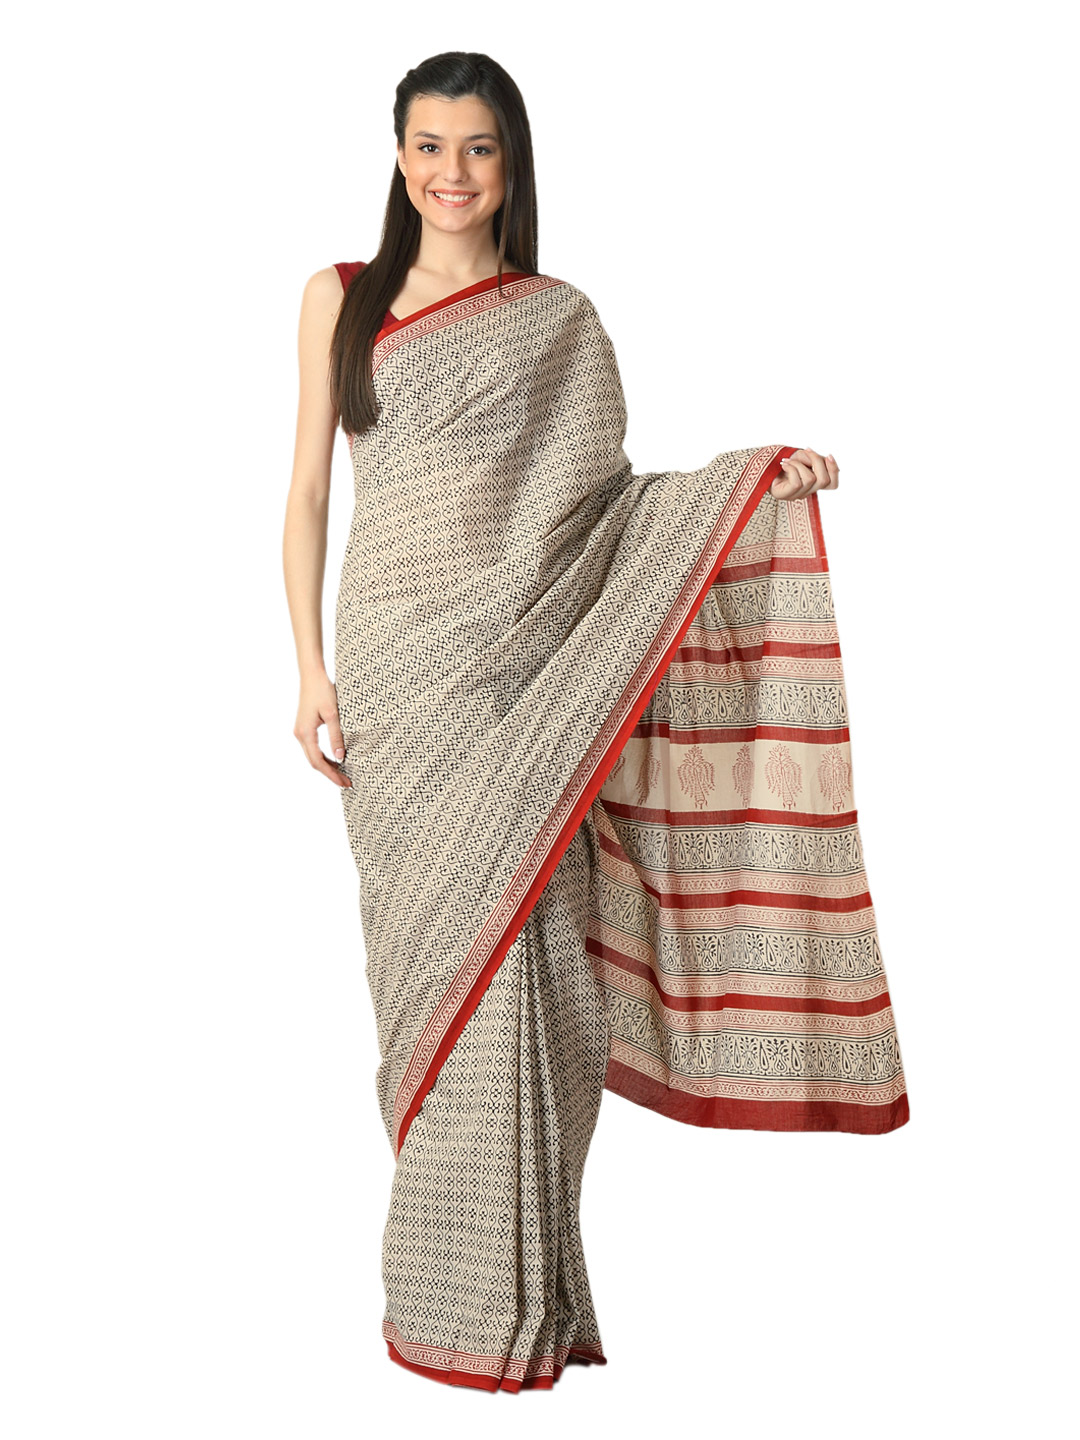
Fabindia Women H& Printed Beige Sari
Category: Apparel / Saree / Sarees
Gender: Women
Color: Beige
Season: Summer 2012
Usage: Ethnic